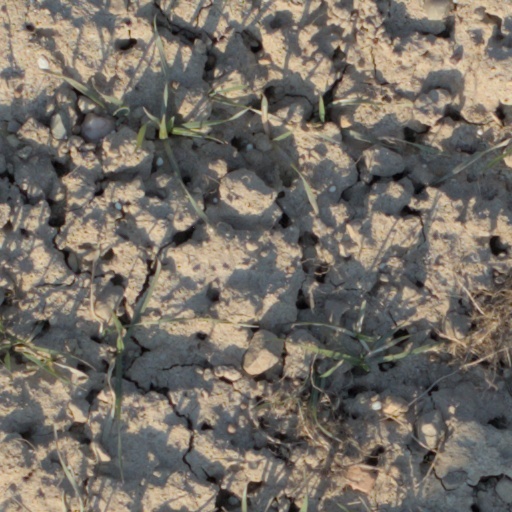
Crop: wheat